Georg Wetzell

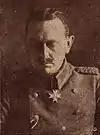
Lt-Col Georg Wetzell (1918)

Georg Wetzell (5 March 1869 – 3 January 1947) was a German General of the Infantry and from 1925 to 1927 chief of the (troop office) of the .